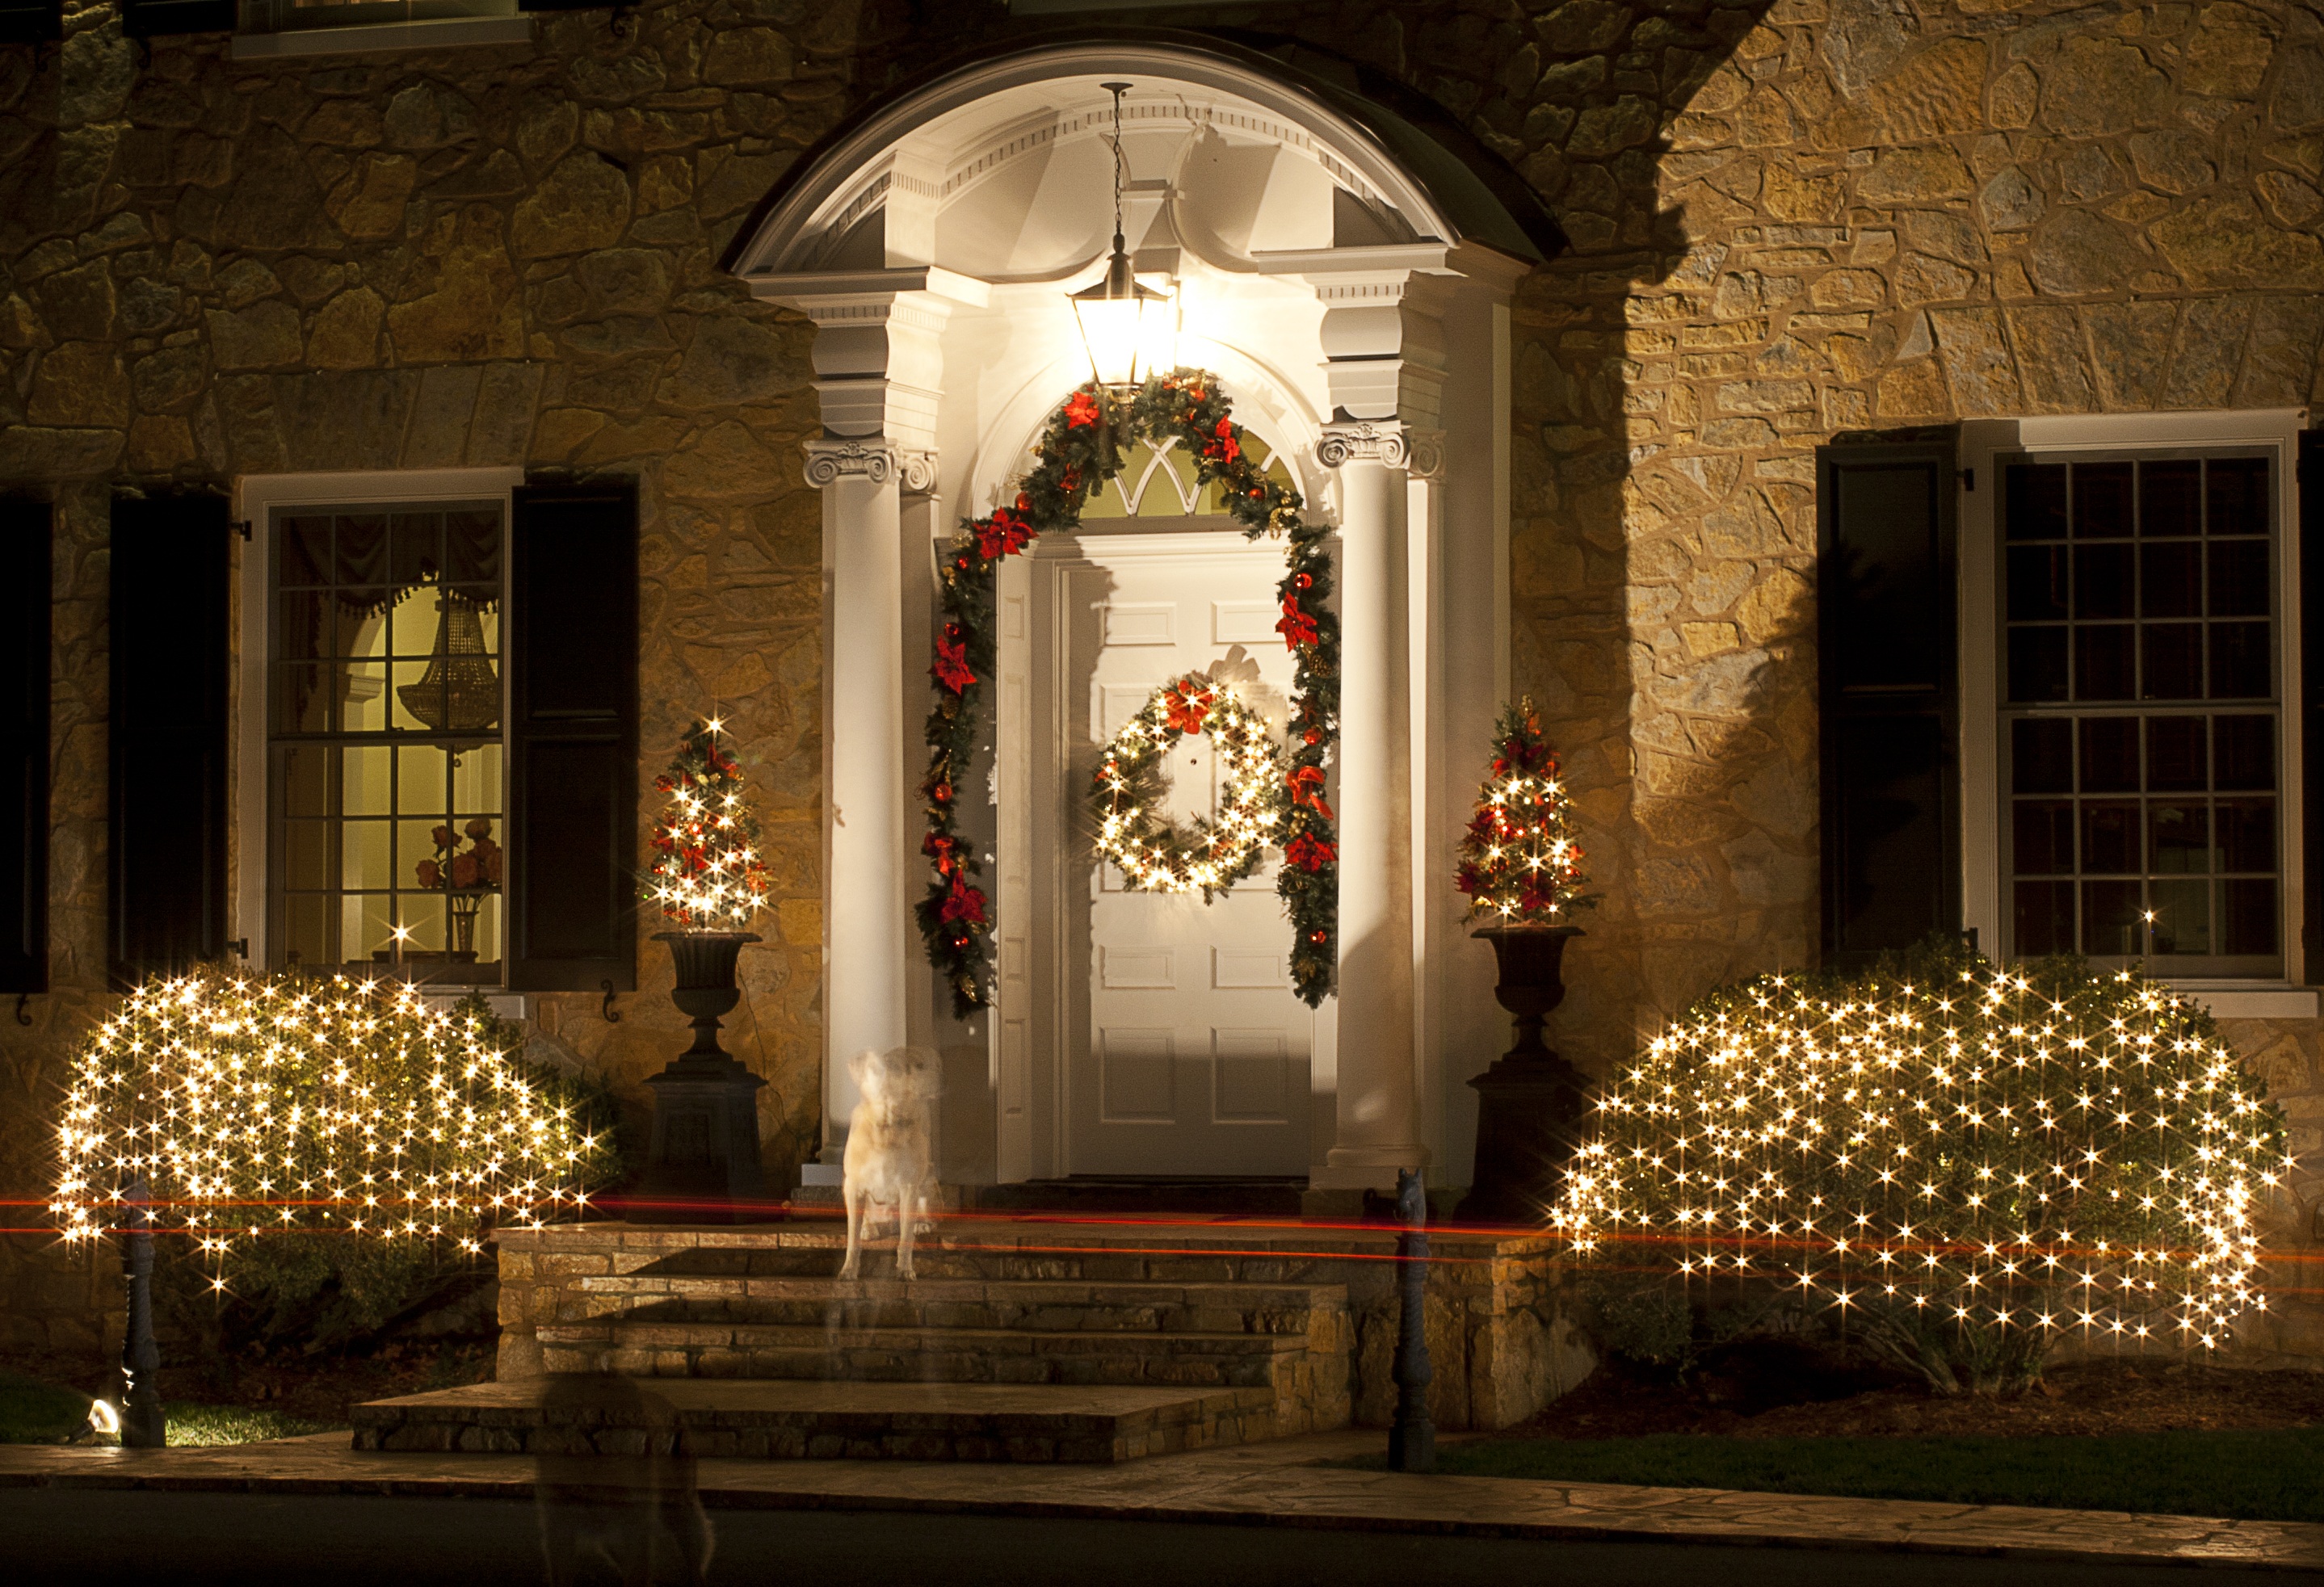
night, celebration, decoration, holiday, christmas, lighting, festive, santa, christmas decoration, design, altar, seasonal, december, xmas, greeting, merry